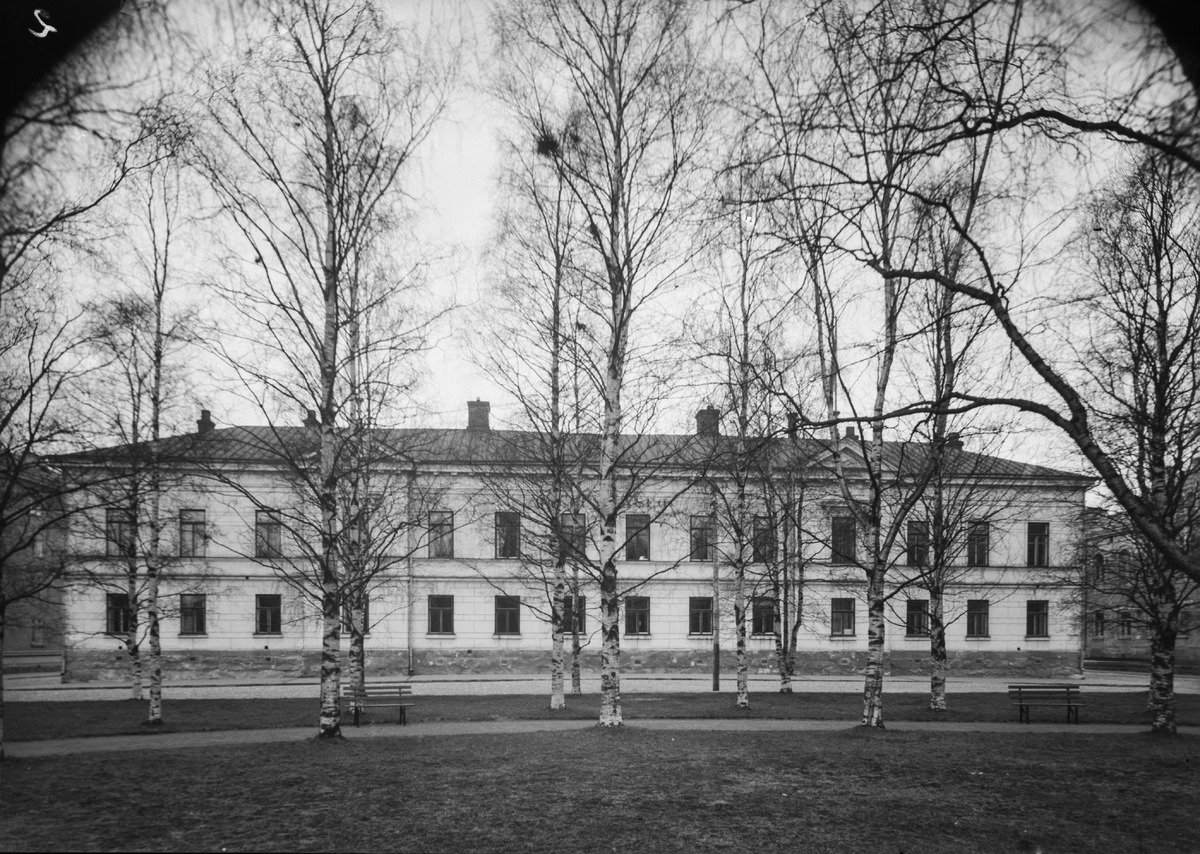
Oulun lyseon koulurakennus
The school building of Oulu lyceum
sisällön kuvaus: Oulun lyseon koulurakennus Franzenin puiston suunnasta kuvattuna. content description: The school building of Oulu lyceum pictured from the direction of Franzen's park.
Vuosi: 1930
Paikka: Suomi, Oulu, Suomi, Pohjois-Pohjanmaa, Oulu
Aiheet: ulkokuva; koulurakennukset; koulut; oppilaitokset; lyseot; oppikoulu; lyceums; schools; school buildings